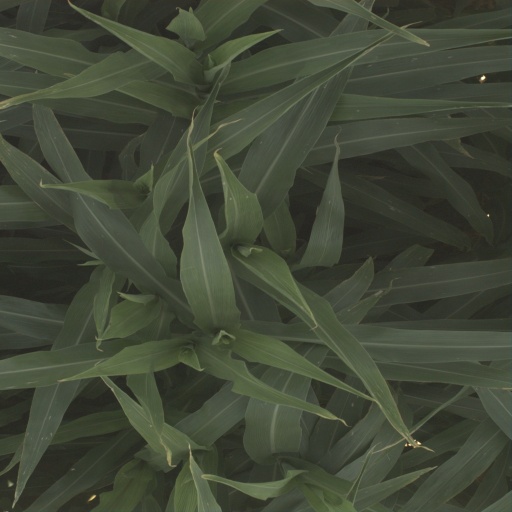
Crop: sorghum